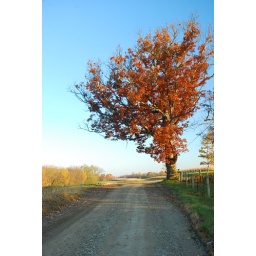
This is a great old Oak tree on Oakleaf road near Avella Pa. as it appeared on 25 Oct 2009.